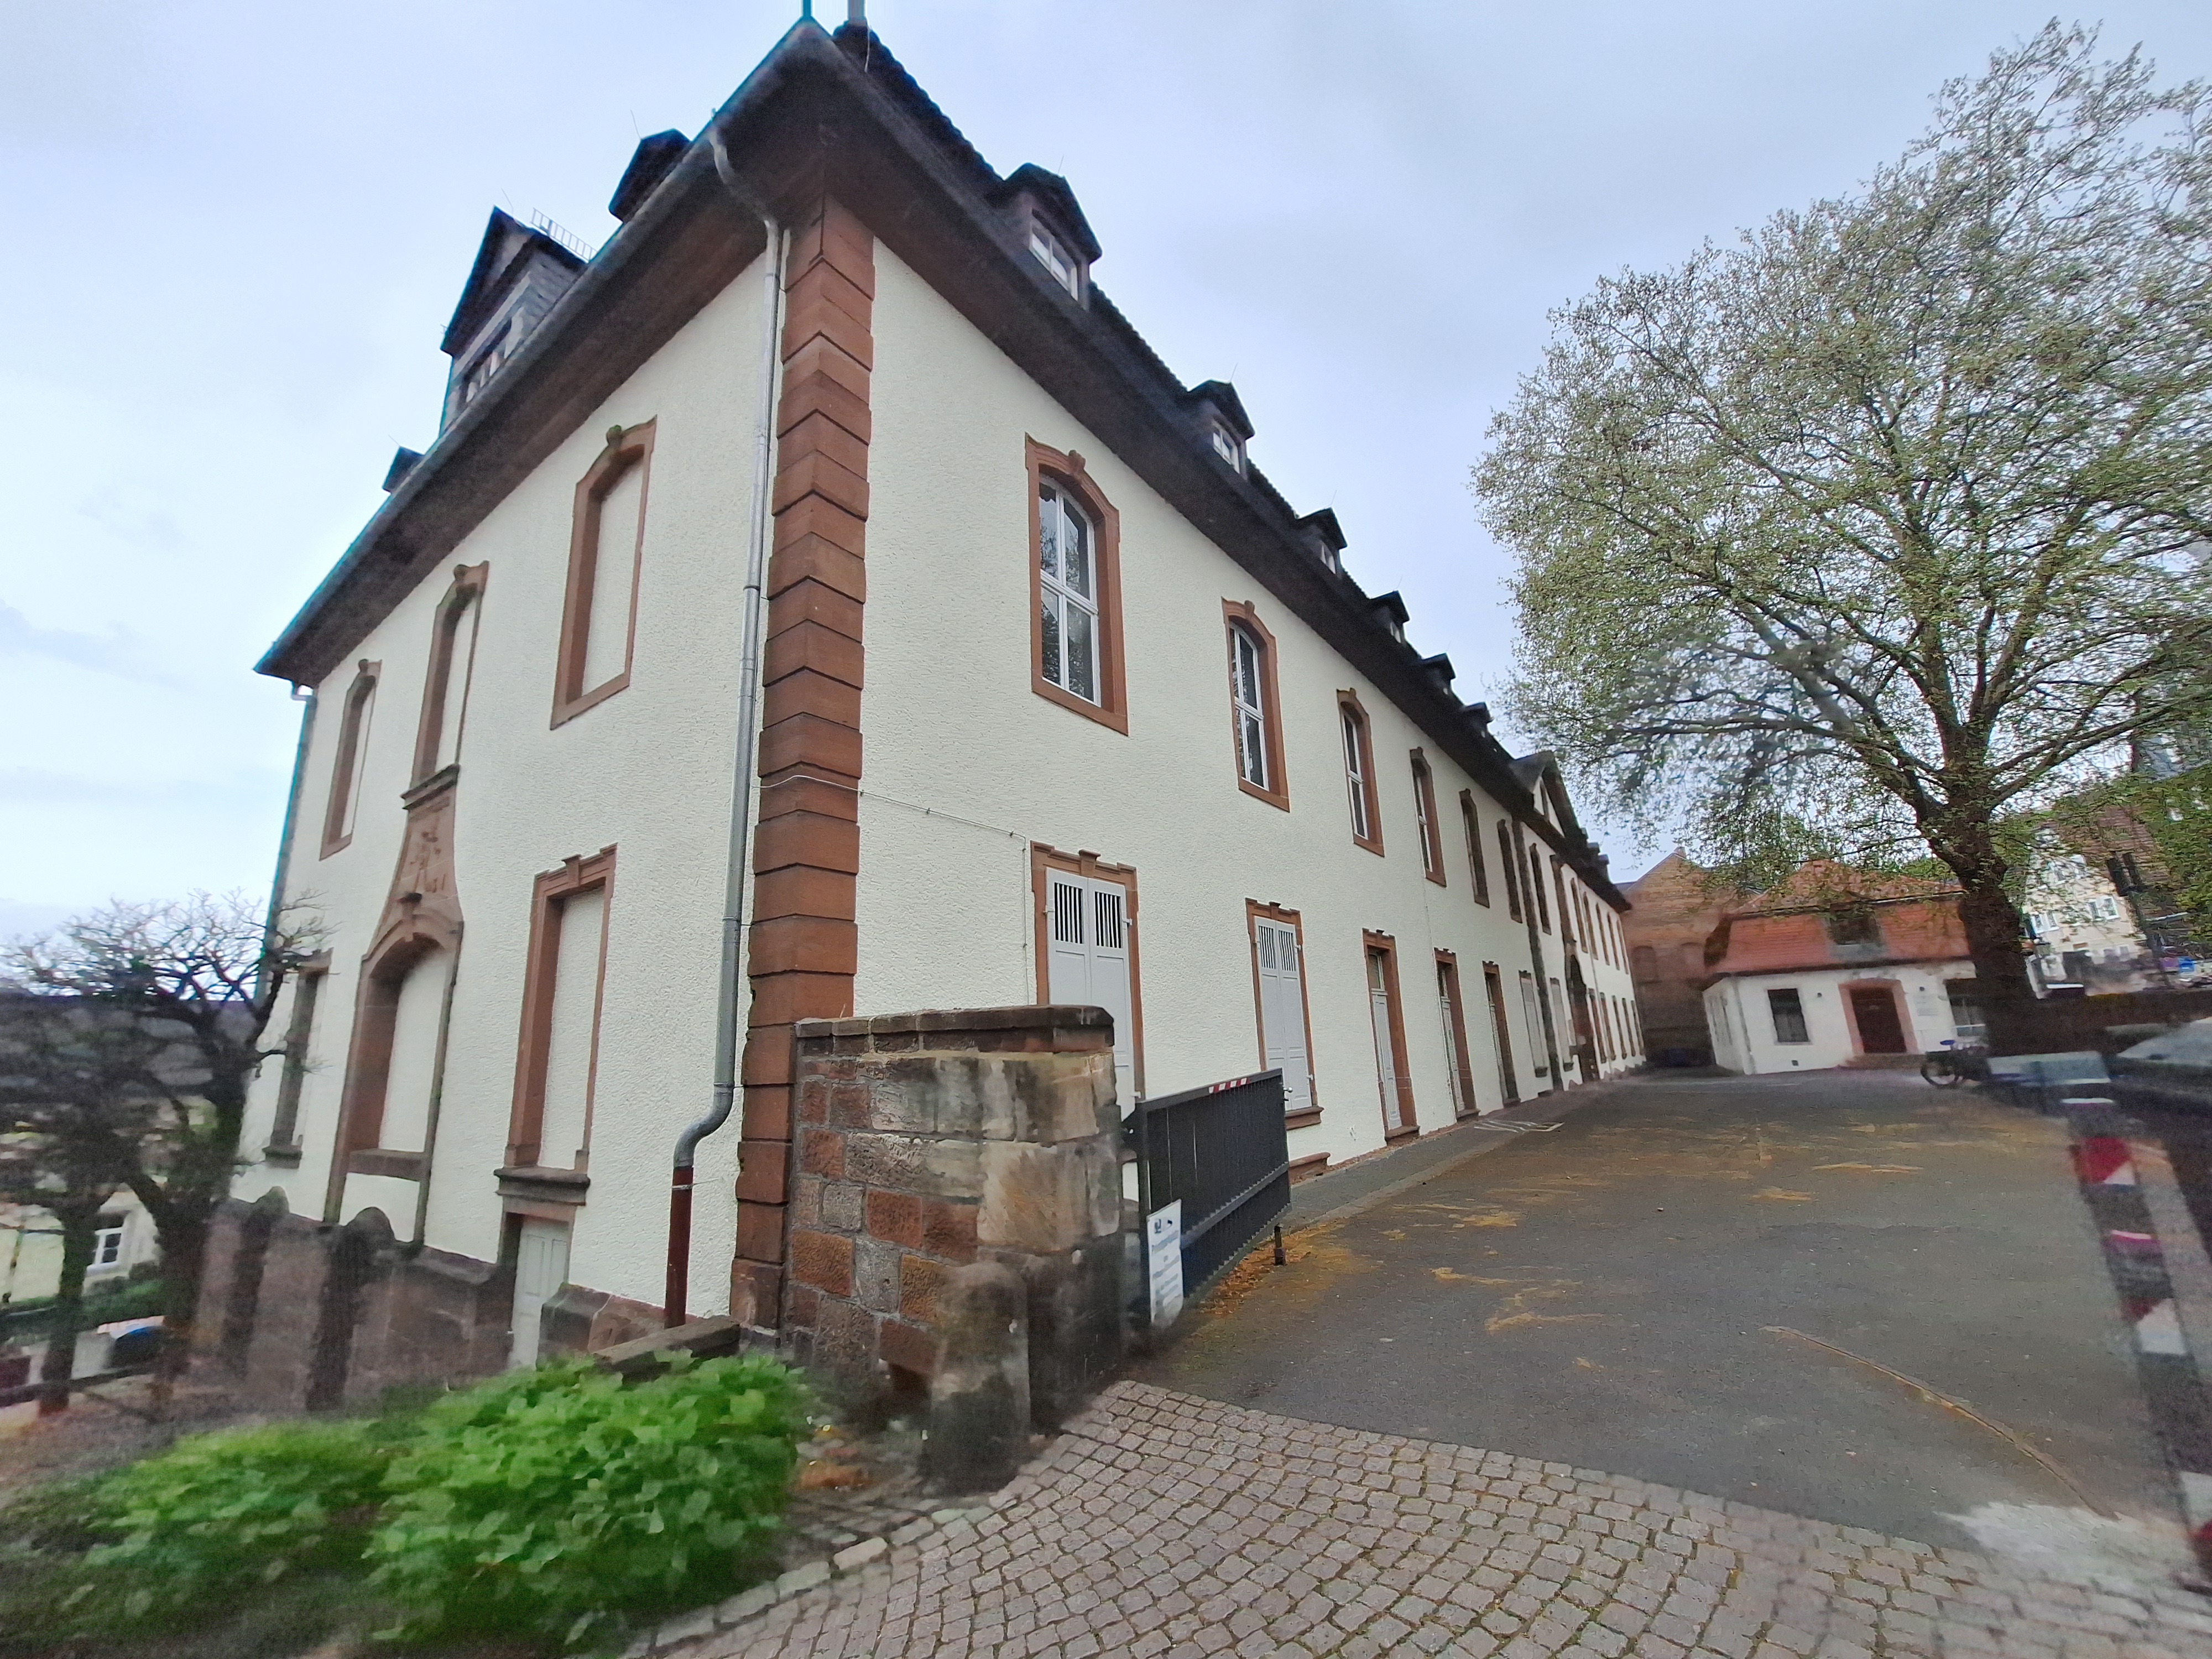
Building: Barfüßstraße 1